Fort Maurepas

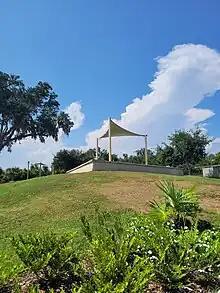
Fort Maurepas Park in 2023

A replica of the wooden Fort Maurepas was built on front beach about a mile from the original site (which is on private property) in the 20th century and was open to the public. It was badly damaged by Hurricane Katrina on August 29, 2005, when coastal Mississippi was devastated by a storm surge exceeding 30 feet (9 m) plus higher waves. Within a few hours, all coastal towns were flooded more than 90%. Residents who had not evacuated, survived by swimming to treetops or roof lines of taller buildings.